Adán Amezcua Contreras

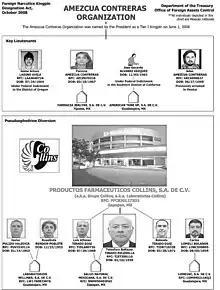
AMEZCUA CONTRERAS ORGANIZATION

Adán Amezcua Contreras (born ), along with his brothers Jesús and Luis, was a leader of the Colima Cartel, a Mexican methamphetamine and precursor drug smuggling organization.